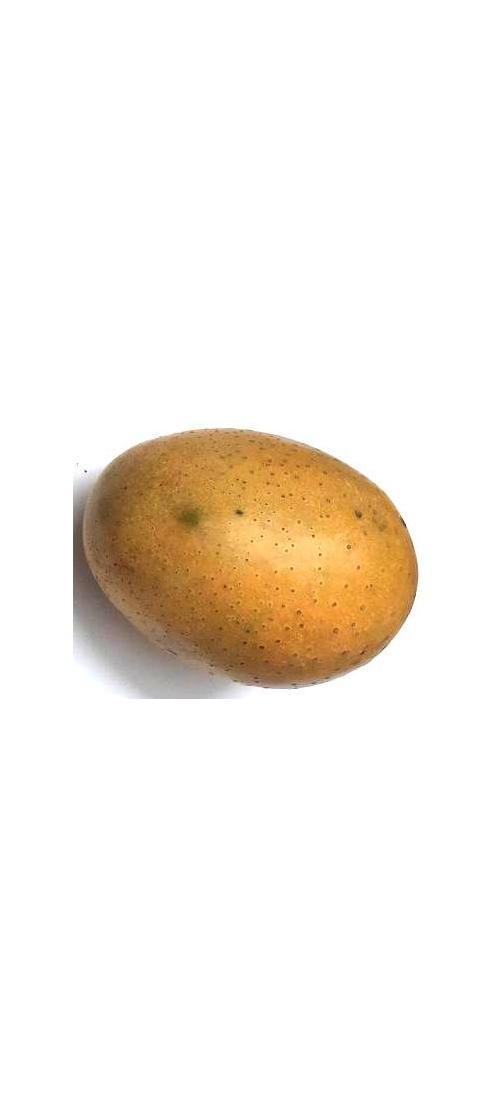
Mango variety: Gourmoti